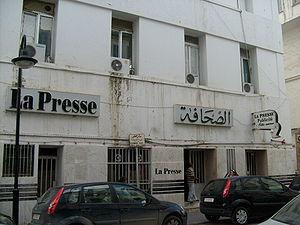
La Presse de Tunisie est un quotidien tunisien d'informations générales en langue française qui paraît à Tunis depuis le 12 mars 1936.
La culture de la Tunisie forme une synthèse des différentes cultures amazighe, punique, romaine, juive, chrétienne, arabe, musulmane, turque et française, qu'elle a intégrées à des degrés divers, ainsi que l'influence des dynasties successives qui ont régné sur le pays. La Tunisie a en effet été un carrefour de civilisations et sa culture, héritage de quelque 3 000 ans d'histoire, témoigne d'un pays qui, par sa position géographique en plein bassin méditerranéen, a été au cœur du mouvement d'expansion des grandes civilisations du mare nostrum et des principales religions monothéistes.